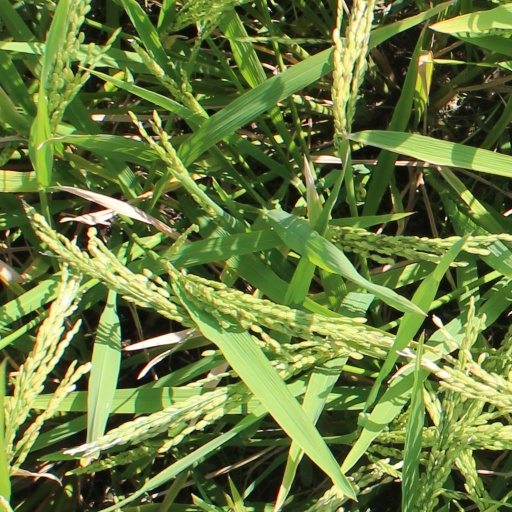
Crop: rice